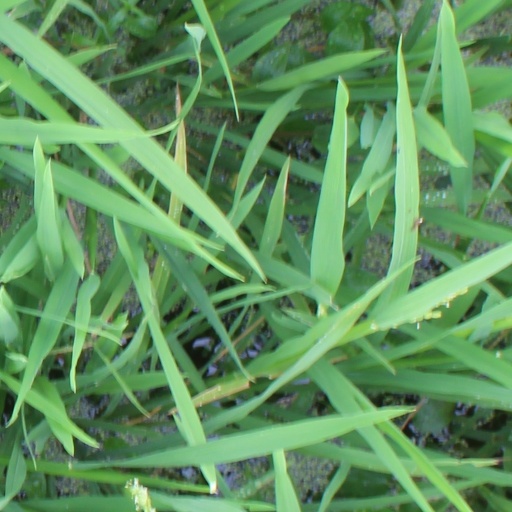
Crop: rice